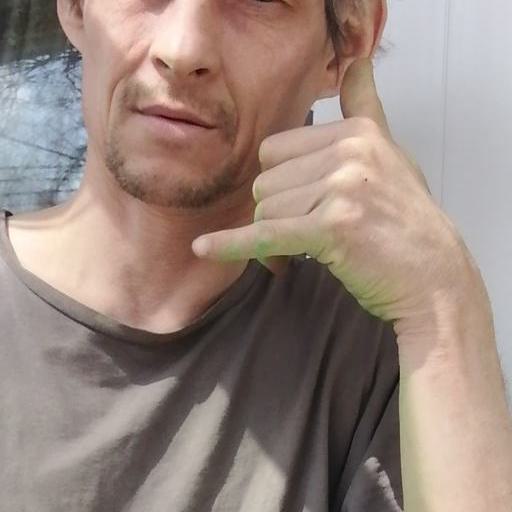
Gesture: call